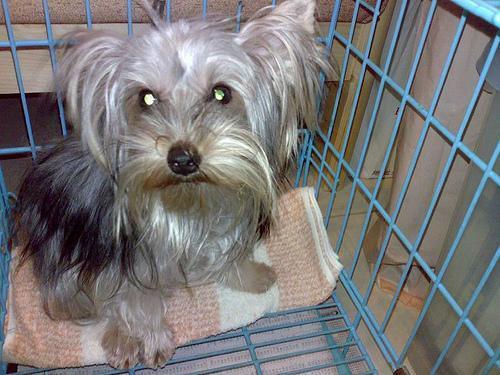
Australian_terrier